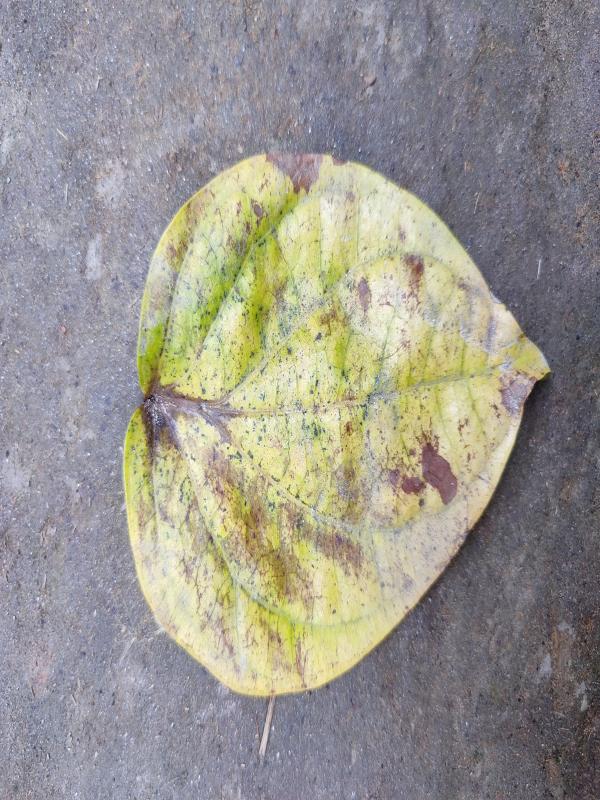
Label: Dried_Leaf